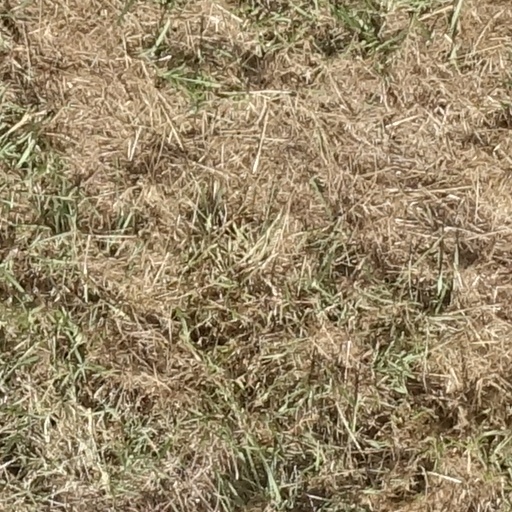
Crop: sorghum